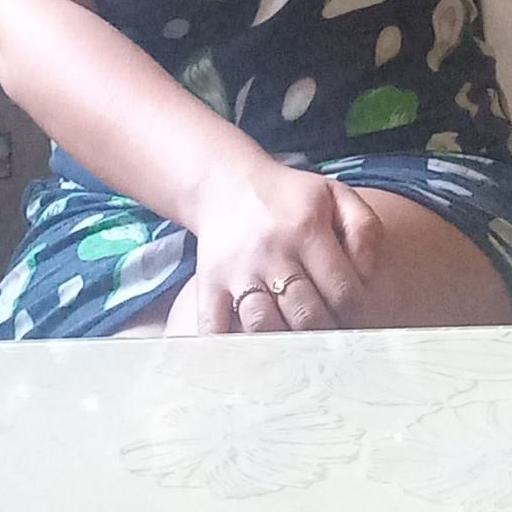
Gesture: no_gesture